Mimaporia

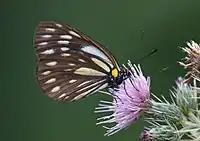
"Mimaporia" was named as the moth resembled "Aporia" butterflies.

The genus was named after the butterfly genus "Aporia", and the possible co-mimicry relationship that the two genera share. It was thought that the first species discovered, "Mimaporia hmong", occurred sympatrically with the butterfly "Aporia agathon". Their external appearance, consisting of orange and yellow tegulae, and light colored dotted and striped wings, resemble each other.